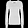
Label: Pullover